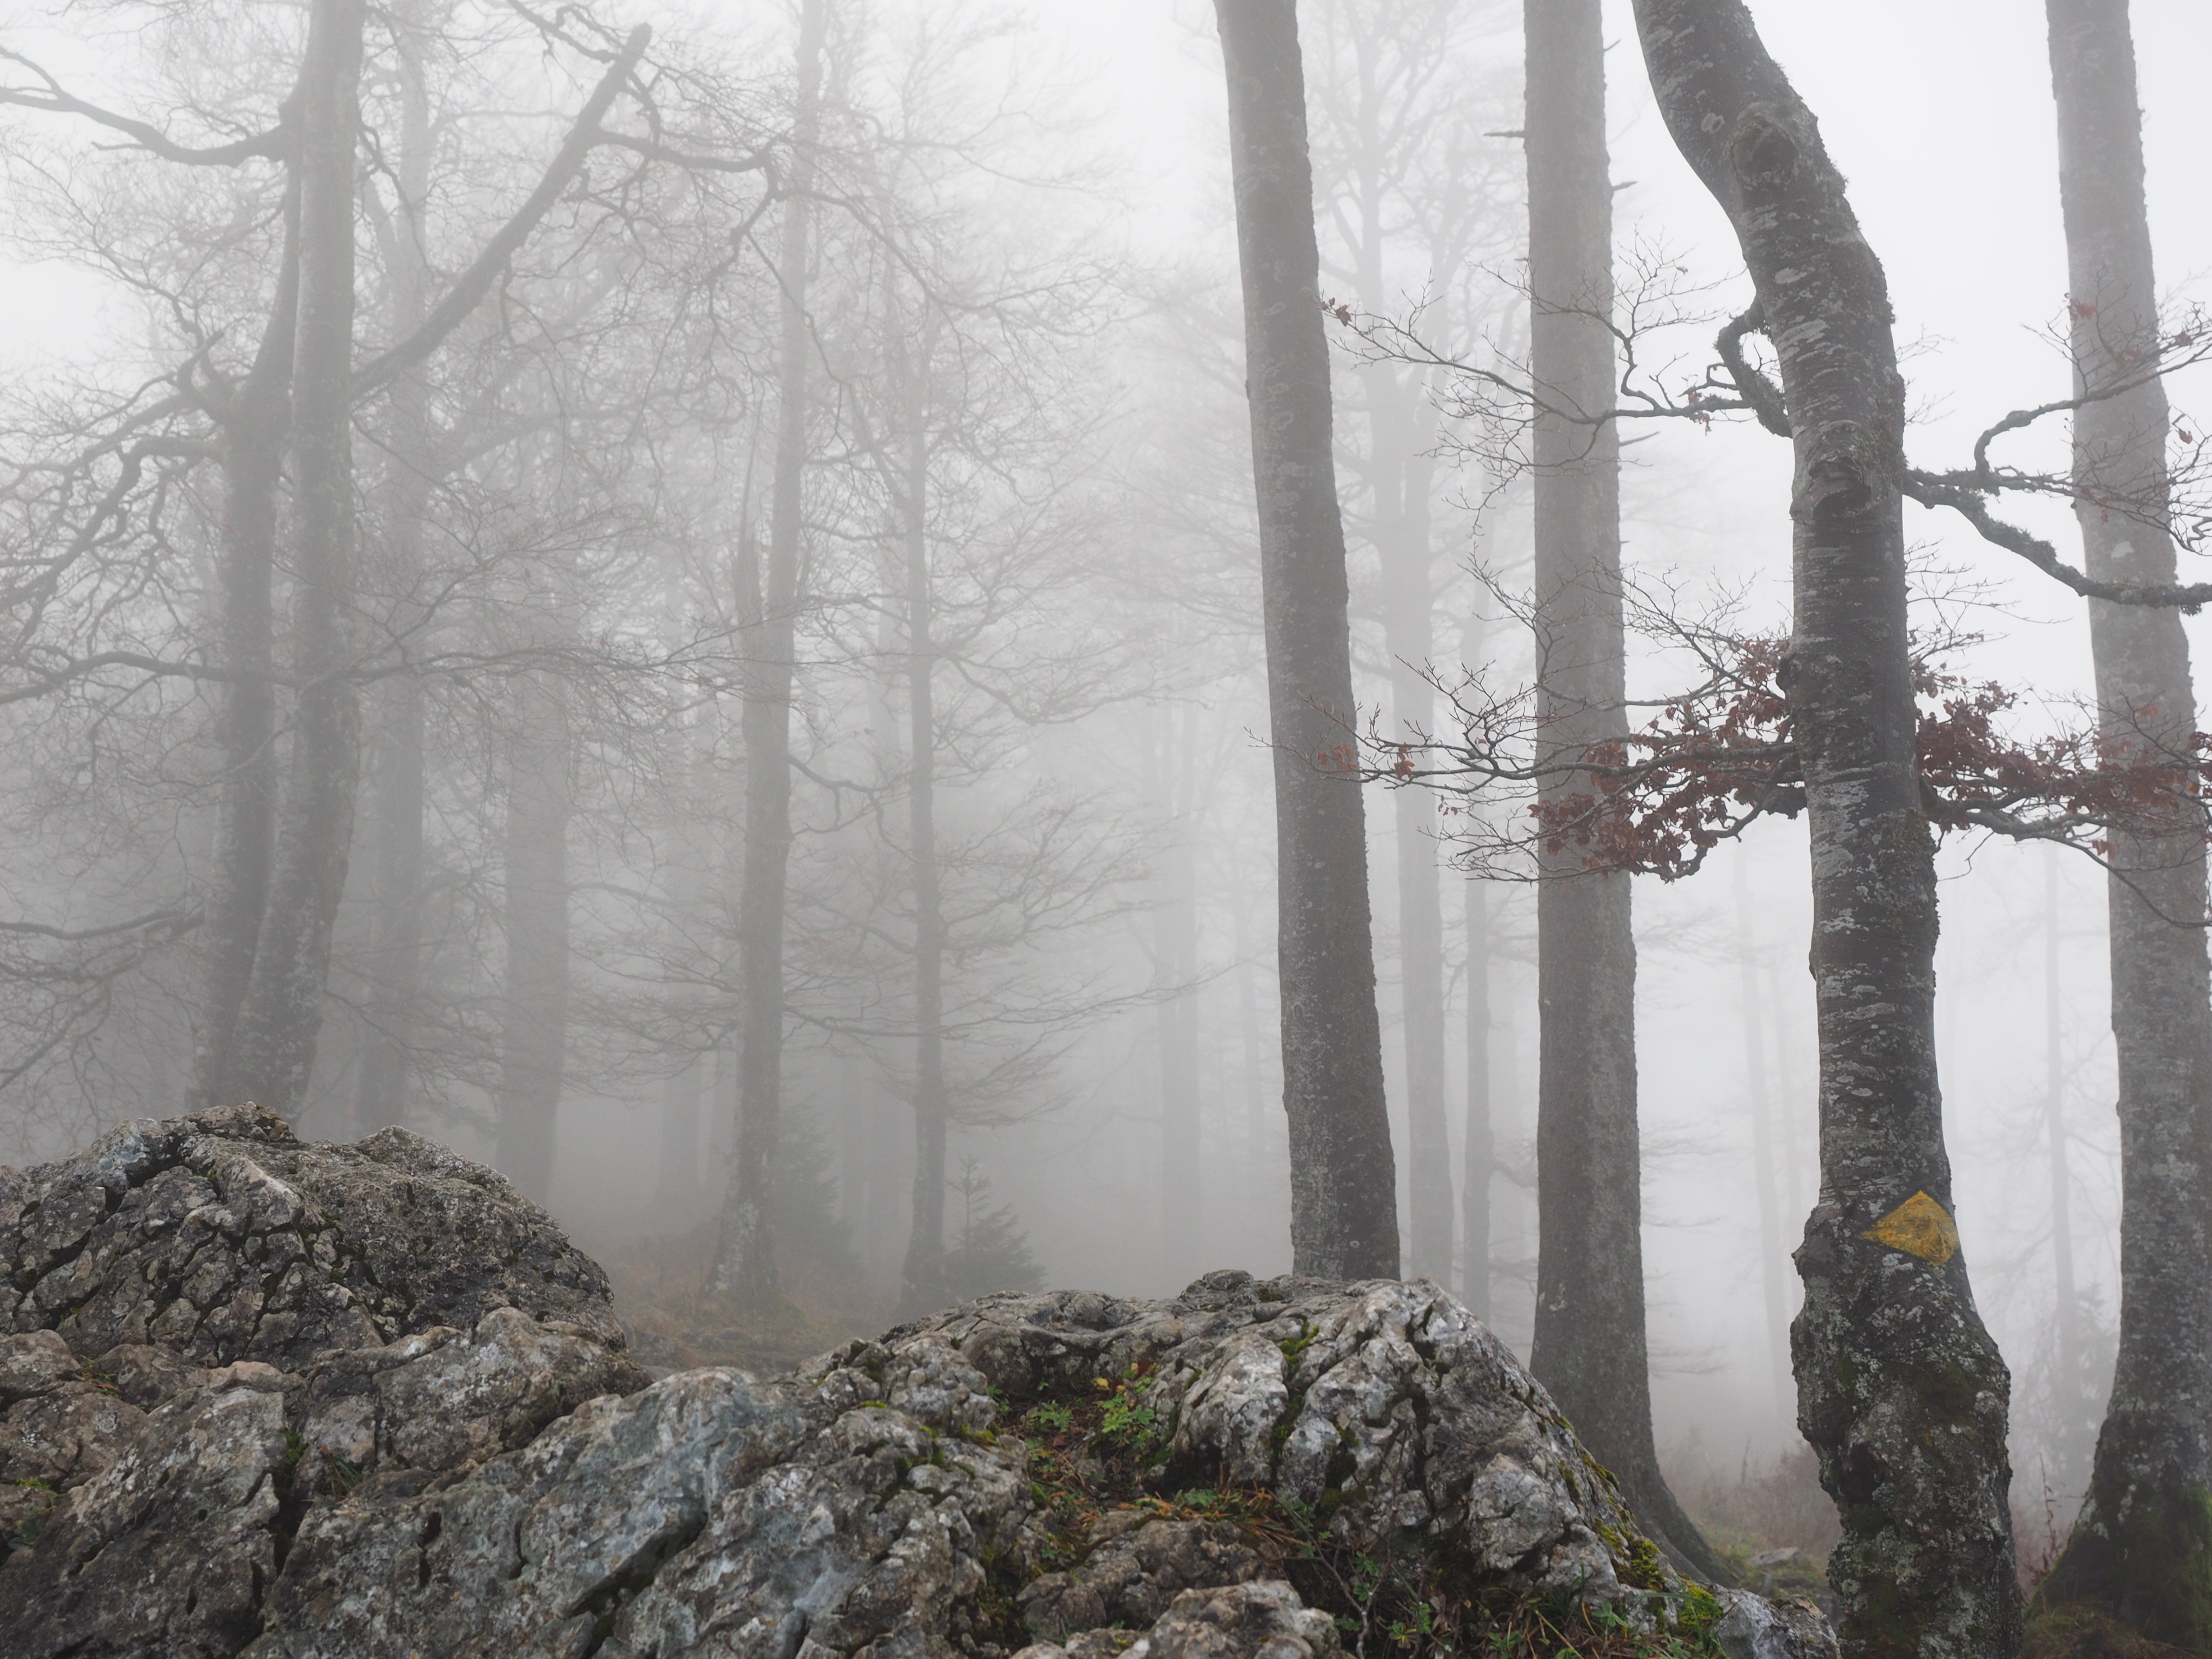
tree, forest, wilderness, branch, book, snow, winter, fog, mist, morning, mystical, foggy, weather, season, woodland, habitat, haunting, beech wood, creux du van, natural environment, atmospheric phenomenon, woody plant, weather book, swiss jura, noiraigue